Station 19 season 5

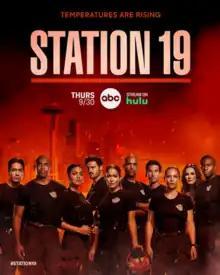
Promotional poster for the fifth season of "Station 19"

The fifth season of the American television action-drama "Station 19", spin off of "Grey's Anatomy", began airing in the United States on the American Broadcasting Company (ABC) on September 30, 2021, and concluded on May 19, 2022. The season was produced by ABC Signature, in association with Shondaland Production Company and Trip the Light Productions.